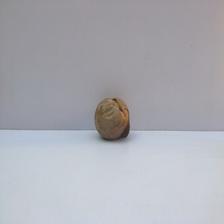
Size: Spoiled